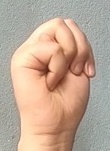
ASL sign: M